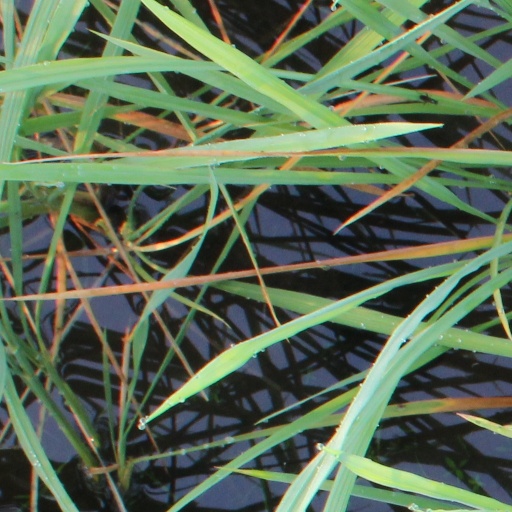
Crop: rice